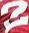
Number: 2